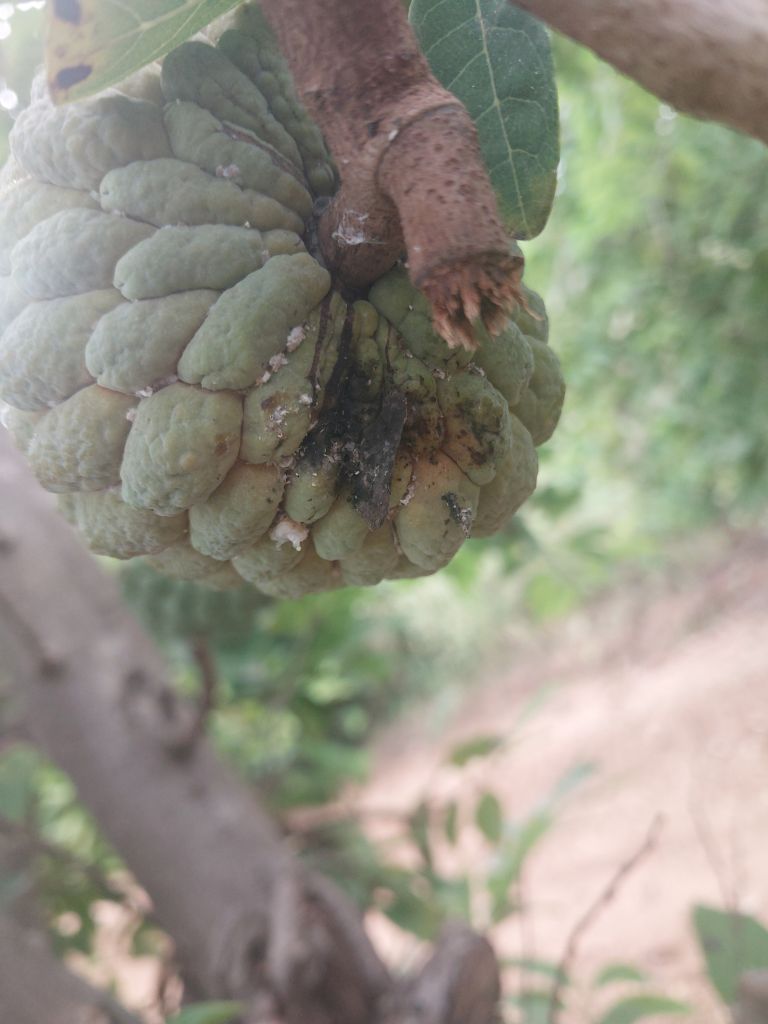
Disease label: Athracnose